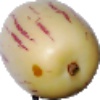
Label: pepino